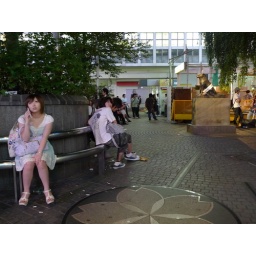
Hachiko statue from afar (and a chick talking on the phone sitting in foreground)